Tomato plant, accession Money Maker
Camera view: bottom (45 deg); turntable rotation: 240 degrees
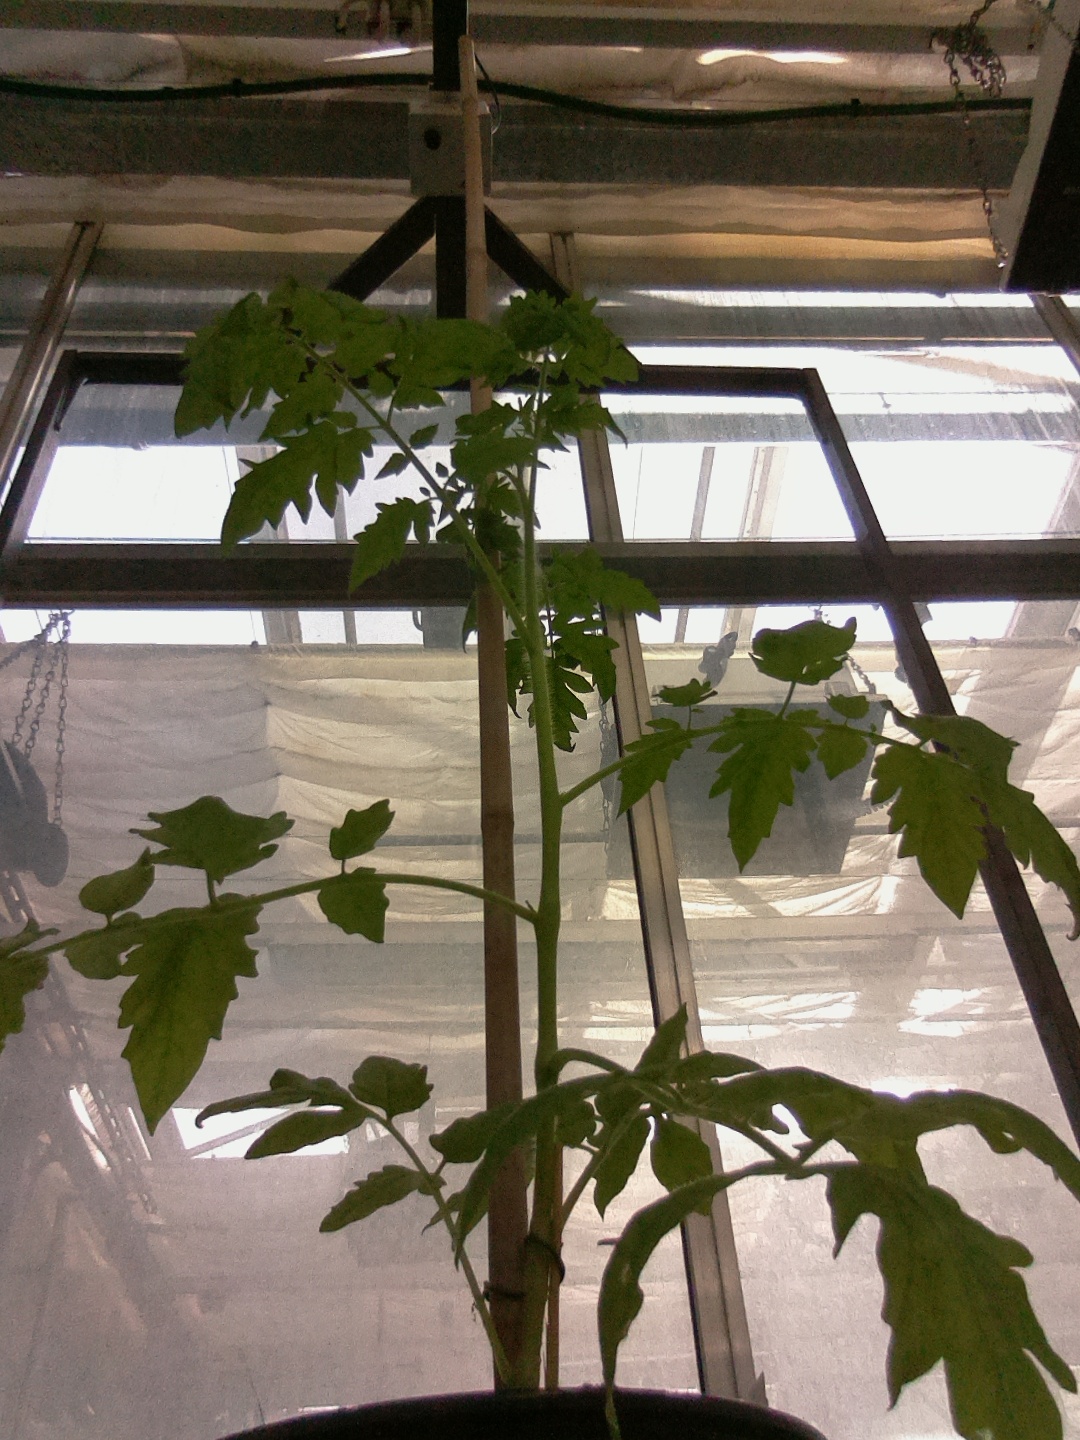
BBCH growth stage 15: 10 of true leaves visible